New Zealand DJ class locomotive

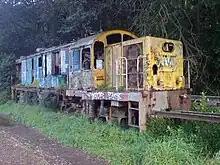
DJ3044 in a decrepit state, stored at Mainline Steam Parnell, Auckland, before it was dismantled for spare parts in May 2011

Although largely obsolete by this time, the DJ class received a stay of execution on the West Coast in the late 1980s following the introduction of the DC class locomotives from the North Island. The West Coast branch lines to Rapahoe and Ngakawau had not been upgraded with heavier rail to carry larger trains and the DC class hauling heavy coal trains were damaging the track. Due to their light axle loading, no major track upgrades had been required to allow the DJ class to enter service in 1968. Their use on West Coast coal trains allowed the track upgrades to be deferred.